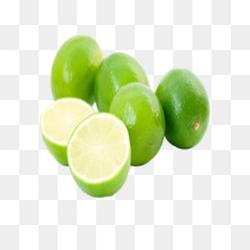
Label: Lemon